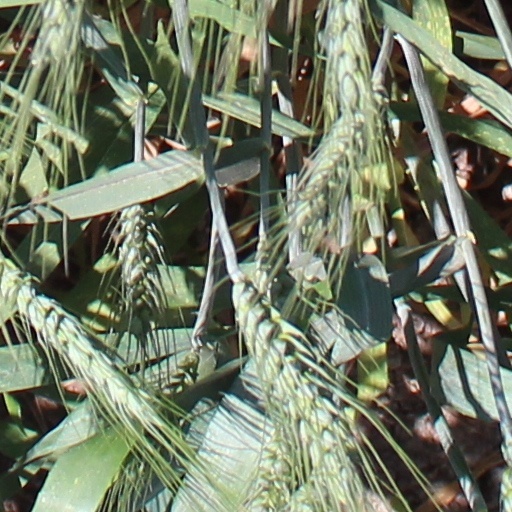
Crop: wheat